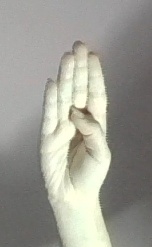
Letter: kaaf